Lord-lieutenant

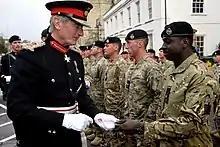
Lord Tollemache presenting medals in November 2012, as Lord-Lieutenant of Suffolk.

In 1996 Scottish regions and districts were abolished on further local government reorganisation, and since that date Lord-Lieutenants have been appointed to "lieutenancy areas", in most places roughly equivalent to the historic Scottish counties.